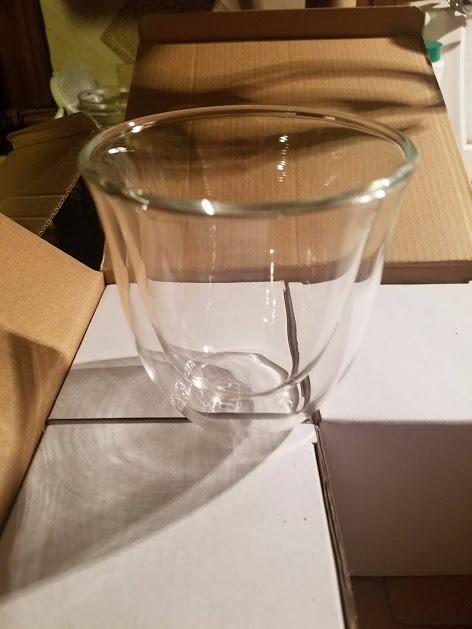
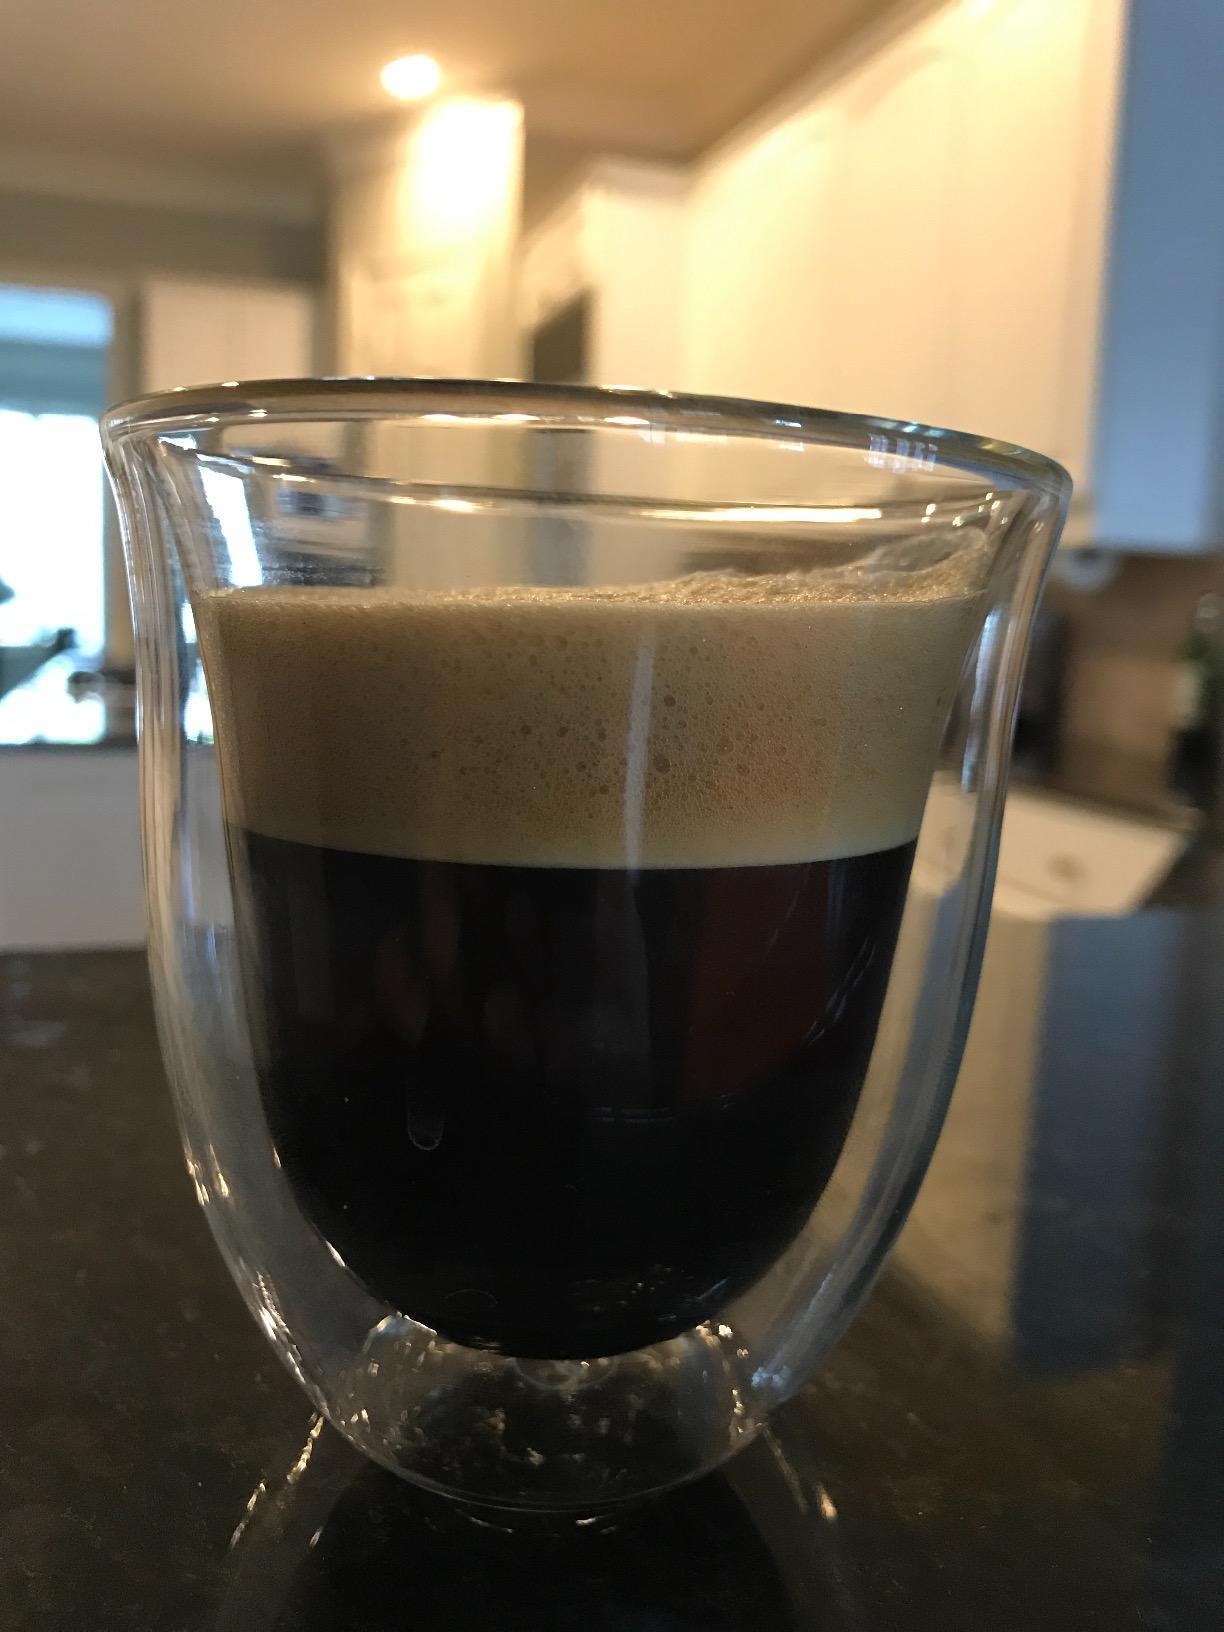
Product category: items_mug
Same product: yes